Fringe theatre

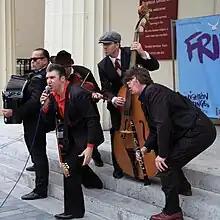
Performers at the 2013 Brighton Fringe Festival

Fringe theatre is theatre that is produced outside of the main theatre institutions, and that is often small-scale and non-traditional in style or subject matter. The term comes from the Edinburgh Festival Fringe. In London, the fringe are small-scale theatres, many of them located above pubs, and the equivalent to New York's Off-Off-Broadway theatres and Europe's "free theatre" groups.